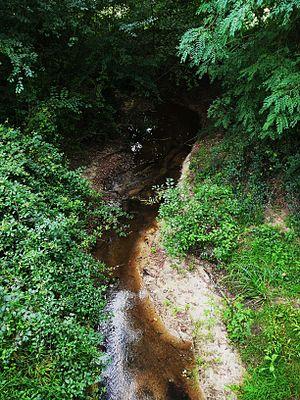
Le Grolet, en aval du pont de la route départementale 3, marque la limite entre Saint-Martin-l'Astier (à gauche) et Saint-Laurent-des-Hommes (à droite).
Saint-Martin-l'Astier est une commune française située dans le département de la Dordogne, en région Nouvelle-Aquitaine.